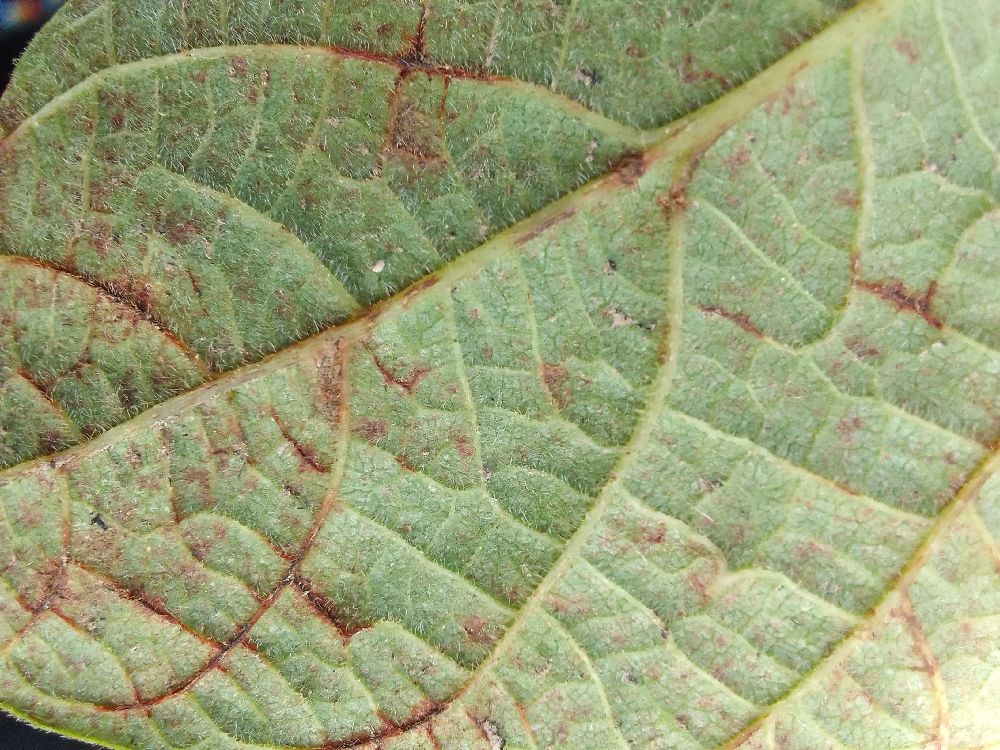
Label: anthracnose